Tim Drevno

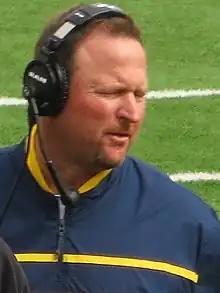
Drevno as Michigan offensive coordinator in 2015

Timothy David Drevno (born March 20, 1969) is an American football player and coach, who is currently serving as the quality control coach at the Ohio State University. Prior to this role, Drevno served as the offensive line coach at the UCLA and USC. From 2015 to 2017 he served as the offensive coordinator and offensive line coach at the University of Michigan. From 2011 to 2013, he was the offensive line coach of the San Francisco 49ers of the National Football League (NFL). Prior to his tenure with the 49ers, Drevno worked as a football coach at several other National Collegiate Athletic Association (NCAA) institutions, including Stanford University, where he was the offensive line coach from 2007 to 2010. Drevno played college football as an offensive lineman at California State University, Fullerton.